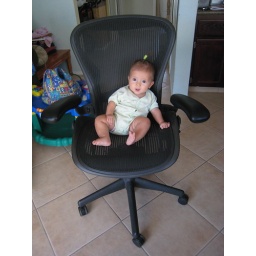
Baby in Aeron office chair